Florida Avenue Baptist Church, Washington, D.C.

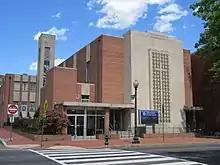
The present day Florida Avenue Baptist Church in Washington, D.C.

Florida Avenue Baptist Church is a Baptist church located in Washington, DC 20001 in the neighborhood of LeDroit Park near Howard University, and adjacent to the historic Howard Theatre. The Reverend Dr. Earl D. Trent, Jr. has served as the church's Senior Pastor since 1995.